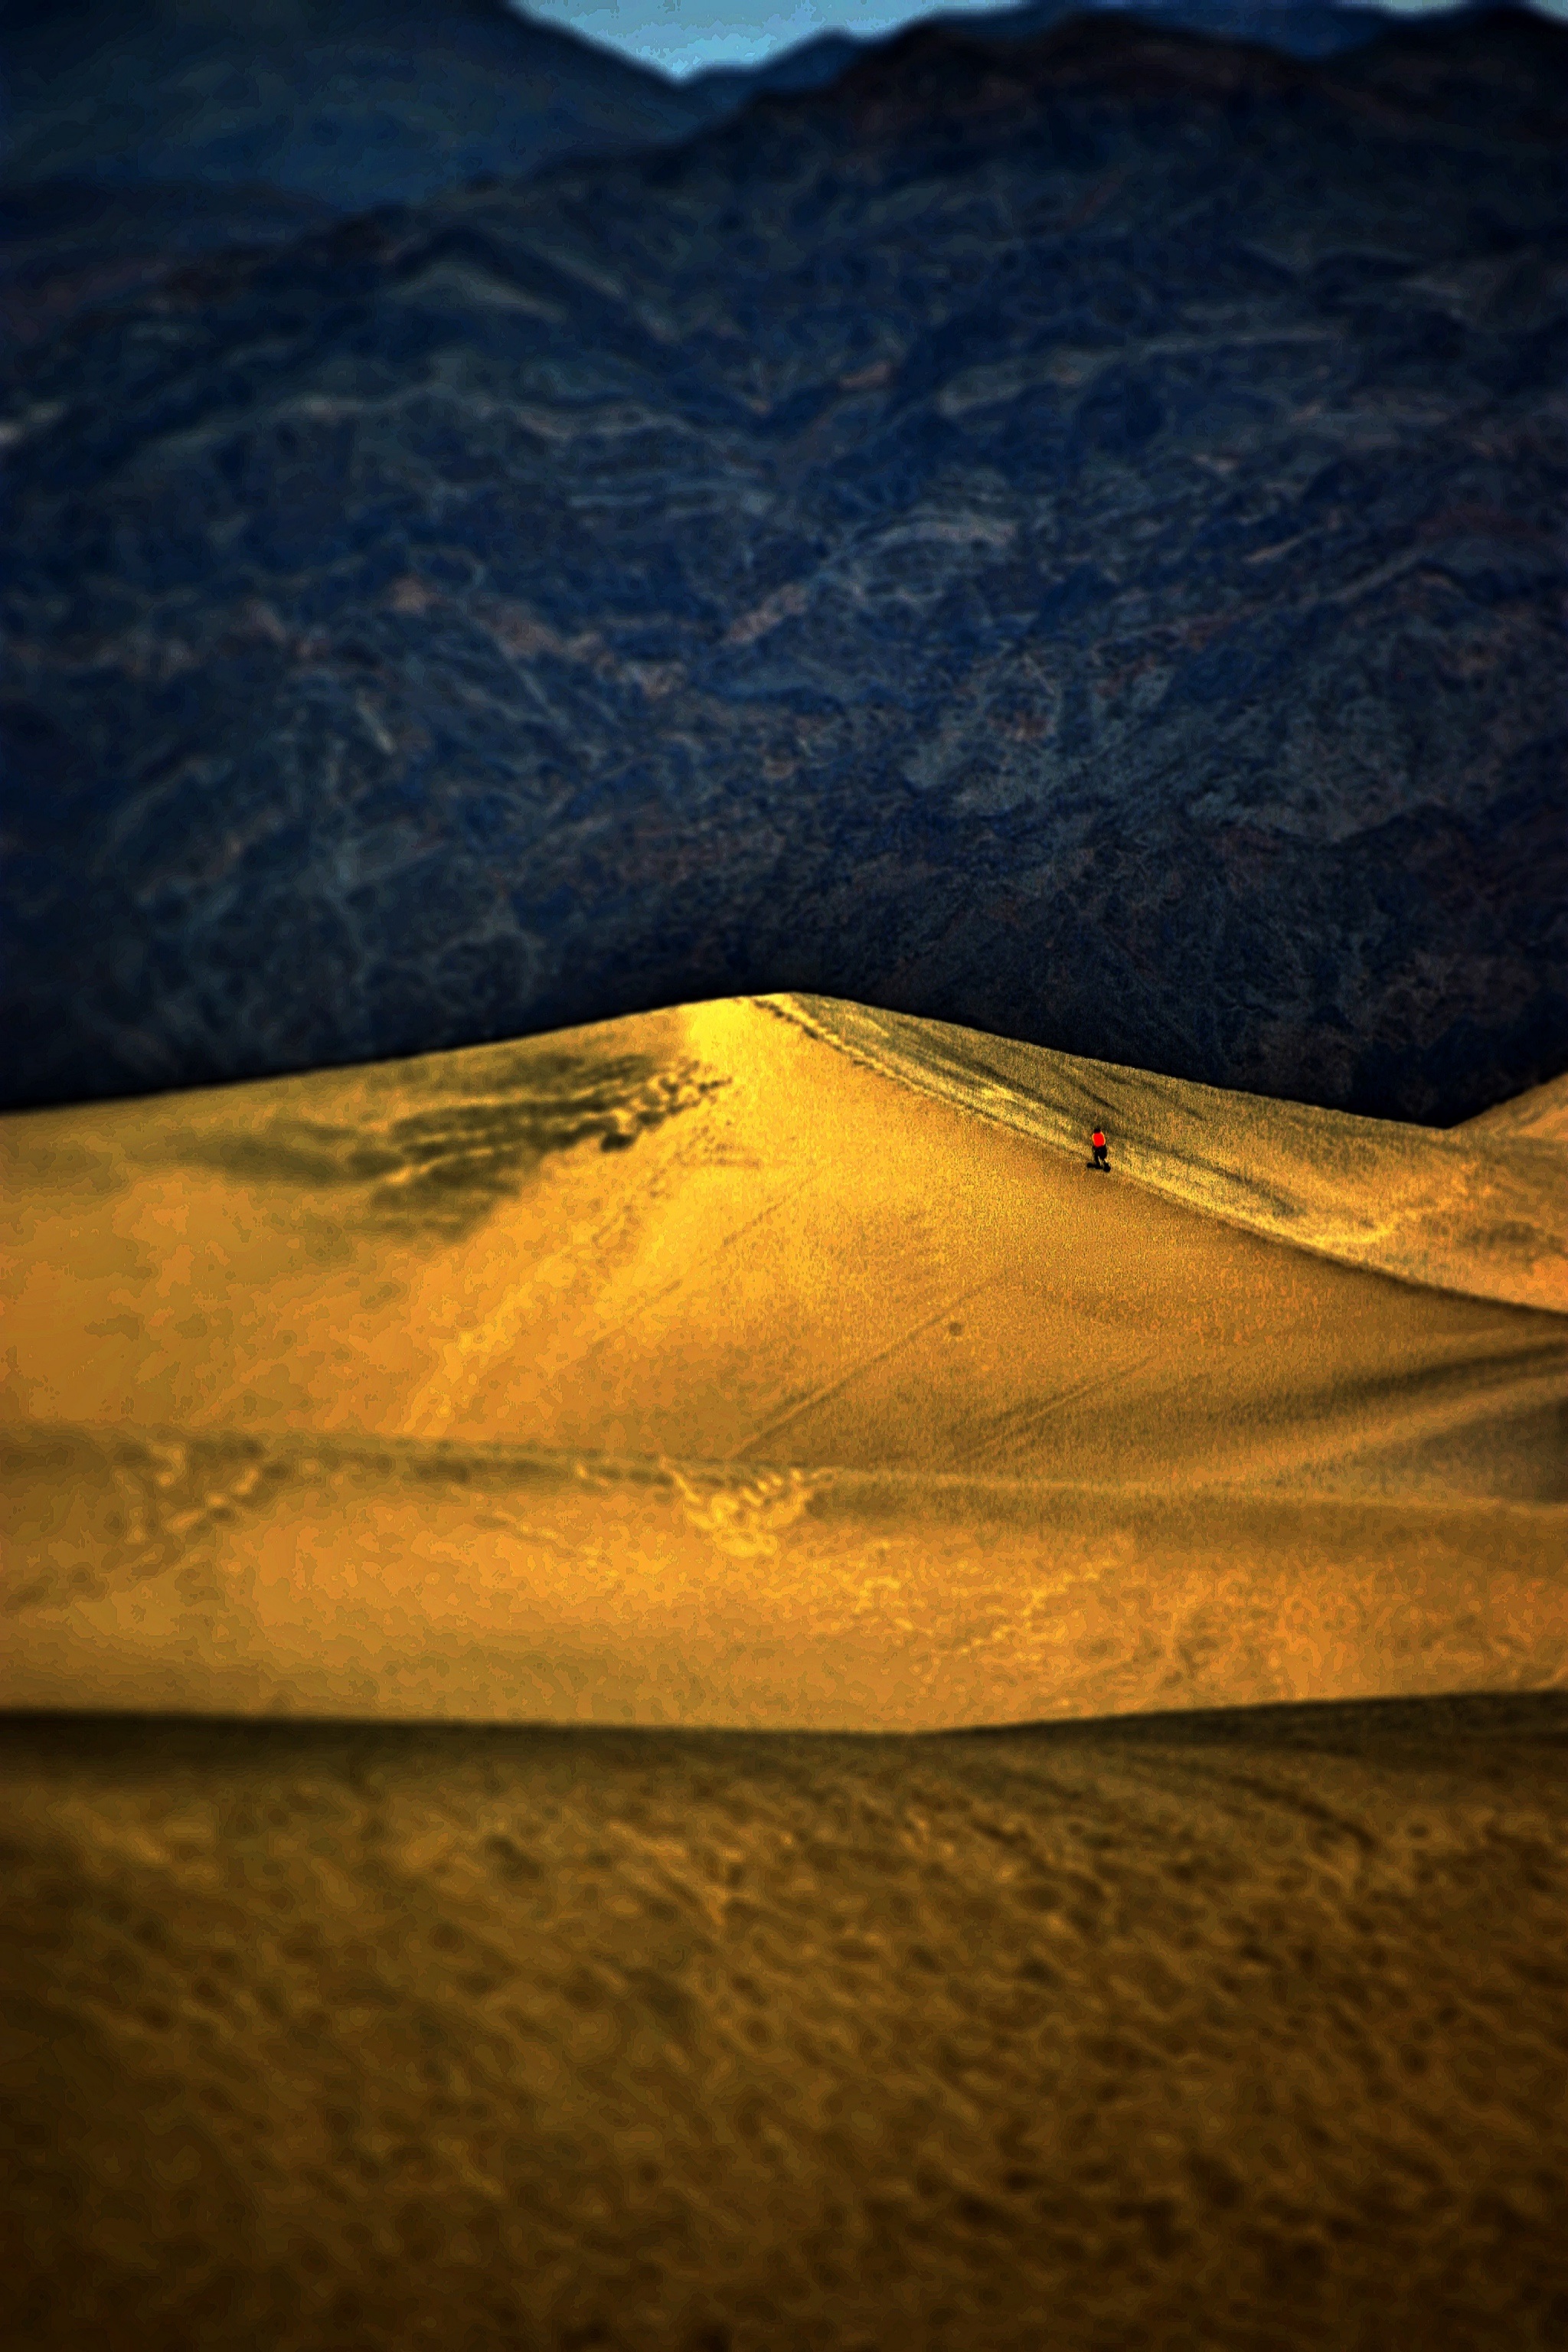
sea, sand, rock, horizon, mountain, light, sun, sunrise, sunset, night, sunlight, morning, wave, dawn, dusk, evening, reflection, yellow, landform